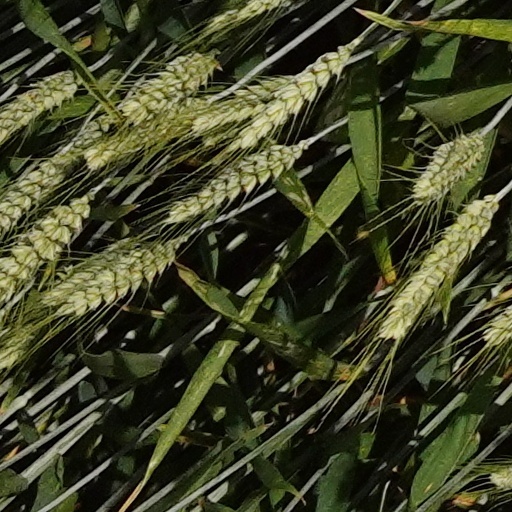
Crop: wheat